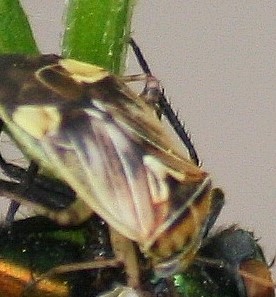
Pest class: lygus_bug